Toei 5500 series

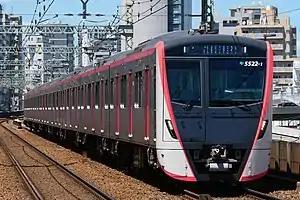
Set 5522, July 2021

The is an electric multiple unit (EMU) train type owned by Tokyo Metropolitan Bureau of Transportation (Toei) for use on Toei Asakusa Line services in Japan from June 2018.